Hamidian massacres

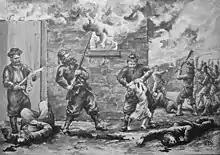
An 1896 depiction of fanatical "Softas" massacring Armenians.

The Great Powers (Britain, France, Russia) forced Hamid to sign a new reform package designed to curtail the powers of the "Hamidiye" in October 1895 which, like the Berlin treaty, was never implemented. On October 1, 1895, two thousand Armenians assembled in Constantinople (now Istanbul) to petition for the implementation of the reforms, but Ottoman police units converged on the rally and violently broke it up. Upon receiving the reform package, the sultan is said to have remarked, "This business will end in blood."